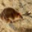
Label: beaver